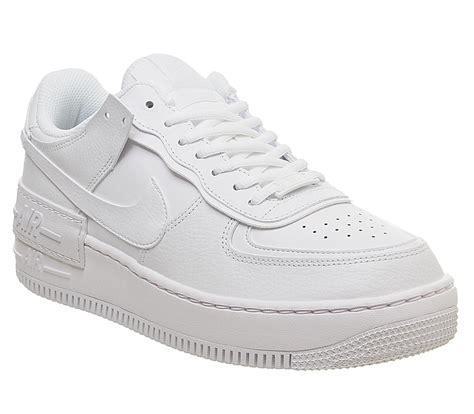
Brand: Nike
Model: Air Force 1